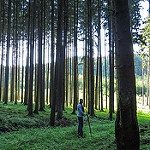
Scene: Outdoor